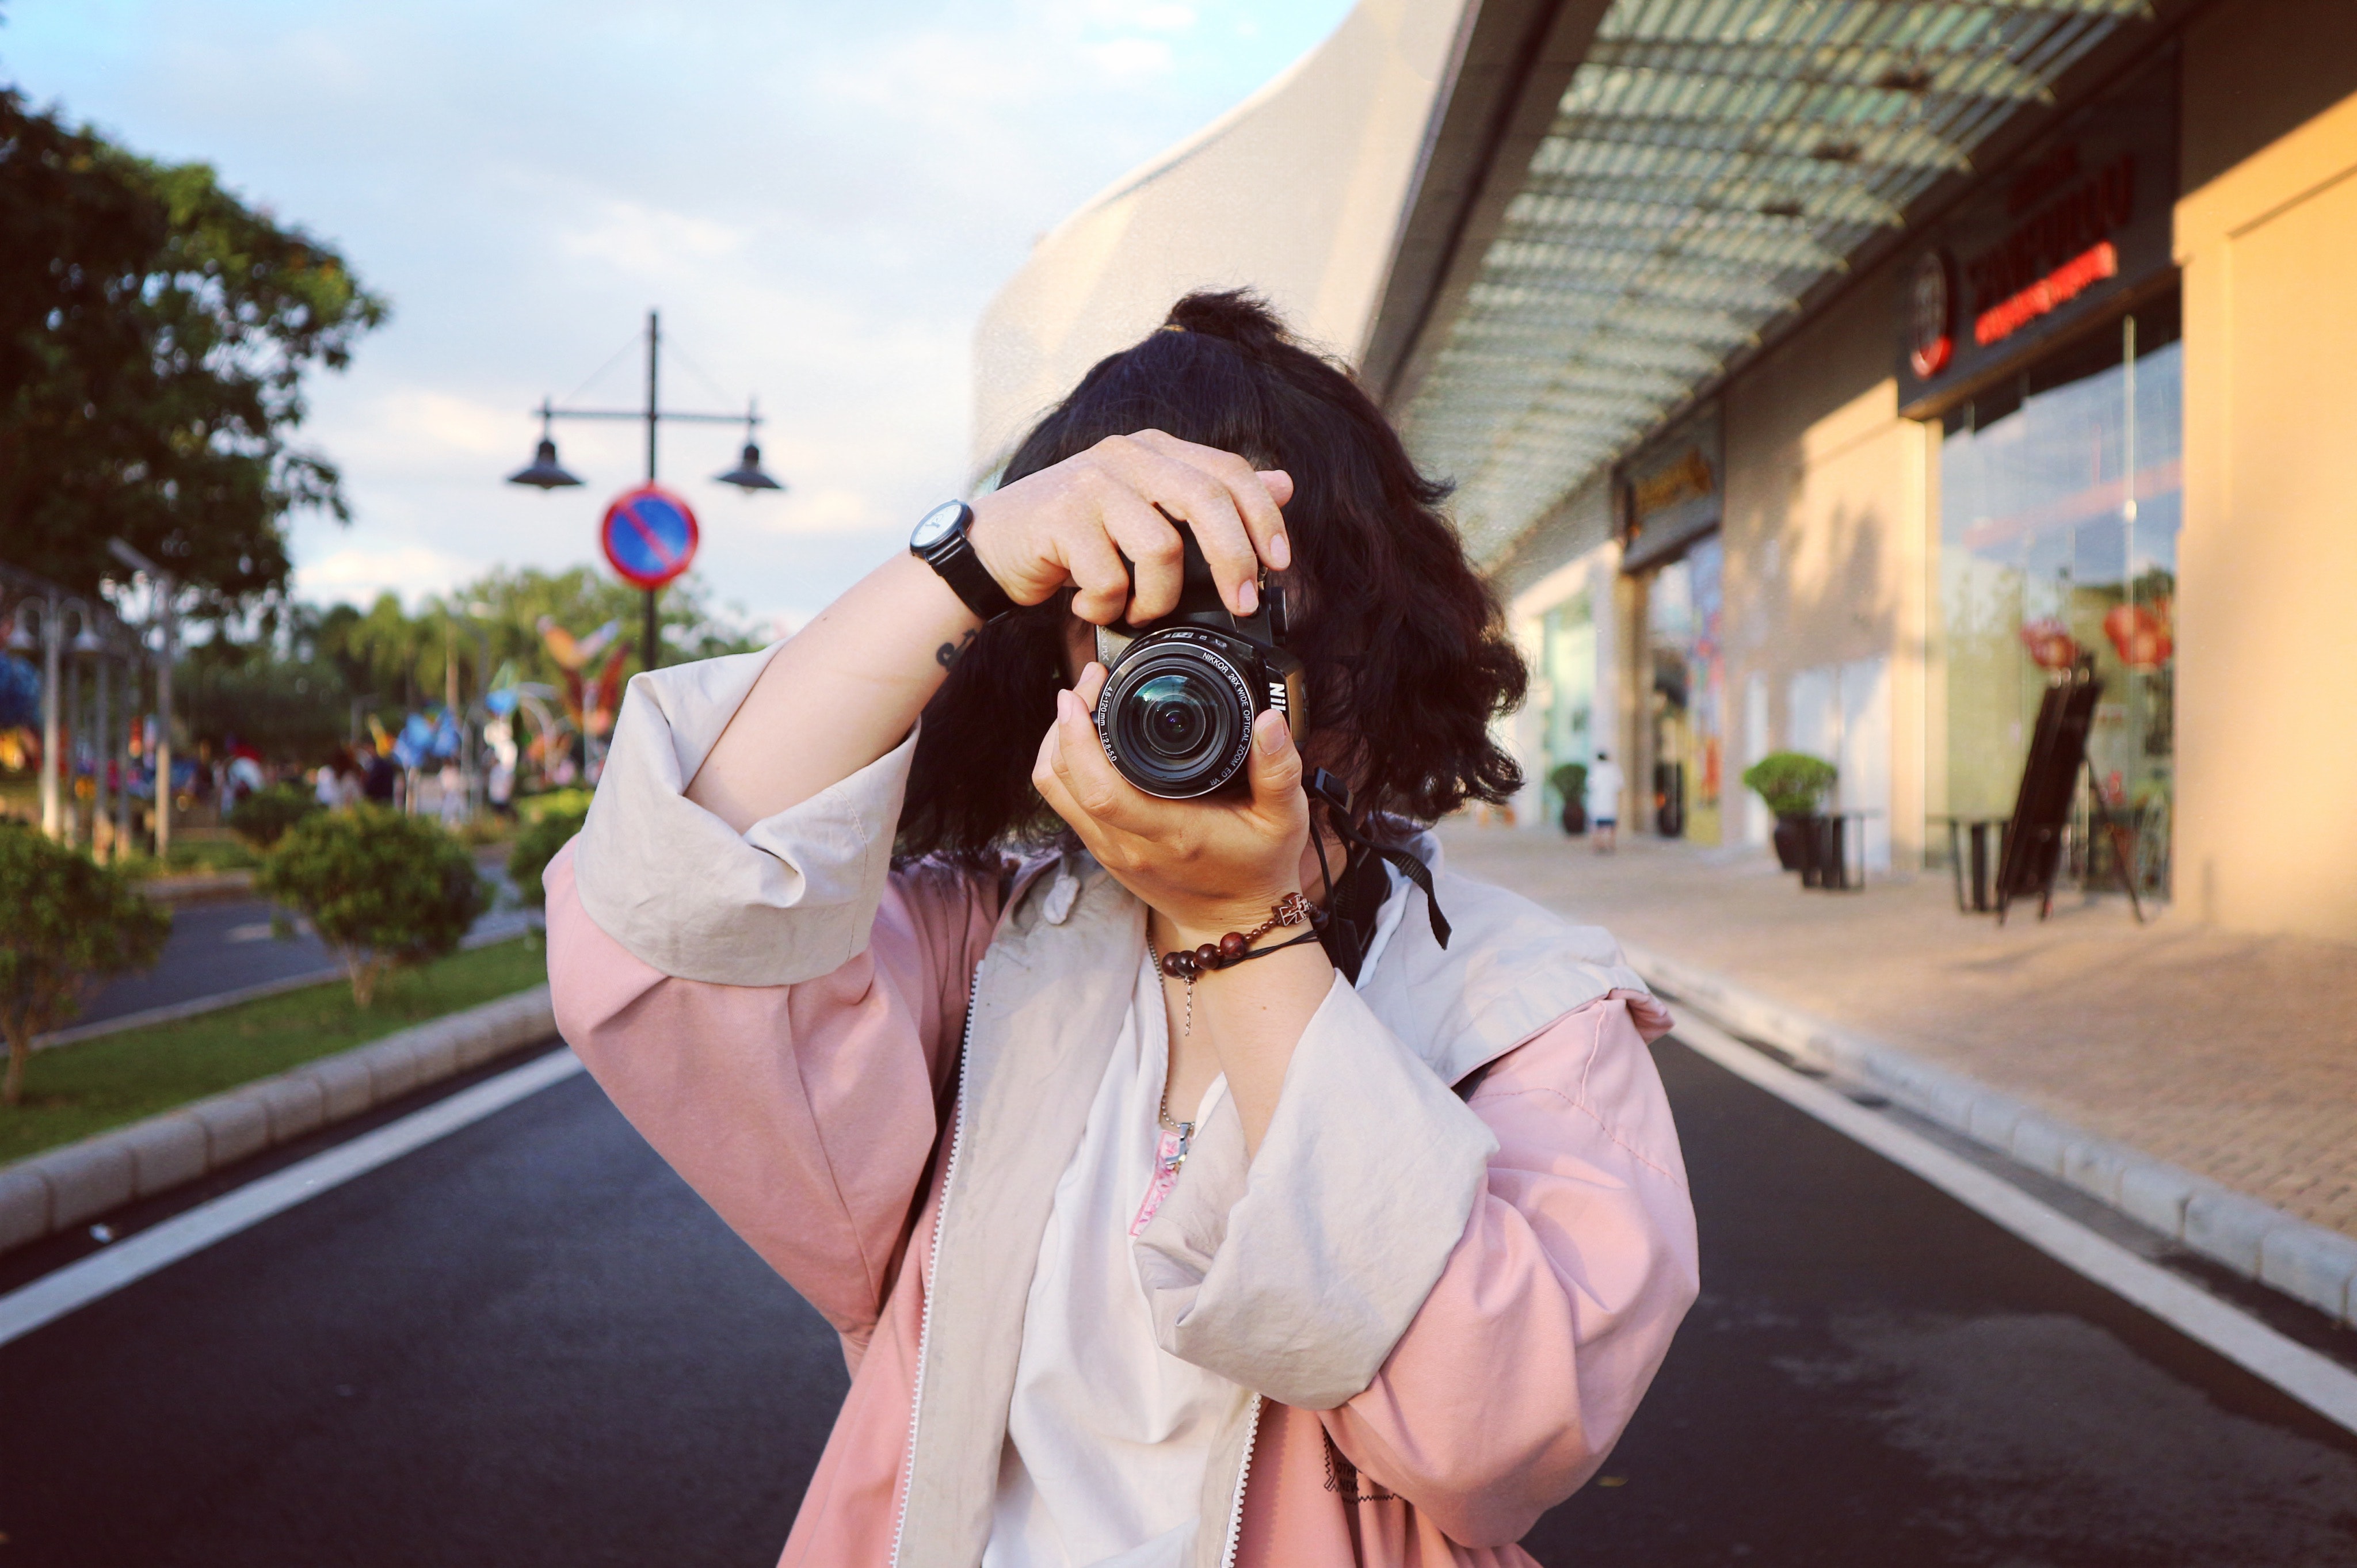
photograph, cool, snapshot, pink, fun, eyewear, fashion, photography, street fashion, sunglasses, headgear, outerwear, smile, vacation, costume, fur, recreation, travel, happy, selfie, glasses, fashion accessory